Lucy Webb Hayes

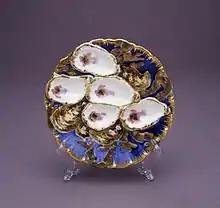
Hayes presidential china oyster plate, 1877

Lucy frequently accompanied her husband on trips around the country. Rutherford travelled so much that the "Chicago Tribune" nicknamed him "Rutherford the Rover." In 1877, The couple undertook a tour of the South in hopes of improving national unity. The "Richmond Dispatch" reported that Lucy "won the admiration of people where she has been."